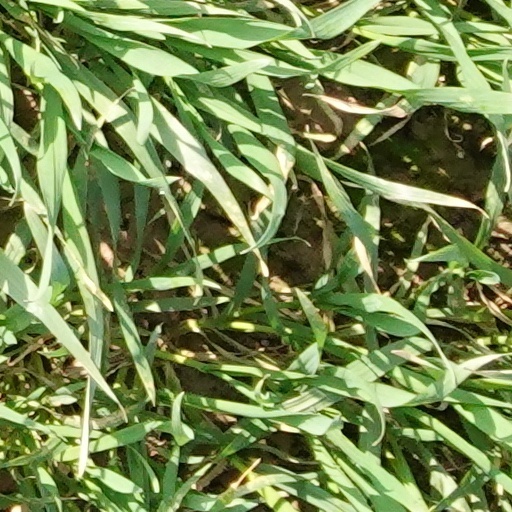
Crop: wheat